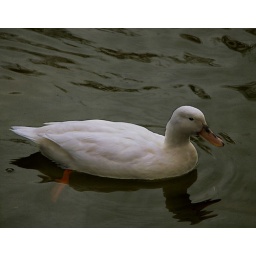
swimming in the water etc